J. Bruce Hain House

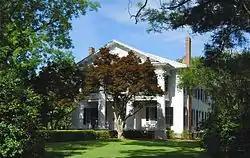

The Hain-Harrelson House is a historic house in Sardis, Alabama, United States. The Classical Revival style structure was completed in 1913 for J. Bruce Hain on his working plantation. The house contains roughly spread over two floors. The interior is divided on a central hall plan. The front exterior is adorned with a monumental two-story Corinthian portico with a full-width second floor balcony. The house sat vacant for more than two decades until it was purchased by Cecil Gayle and Kenneth Parker of Atlanta in 1998. They stabilized and restored the home to its original condition. It was added to the National Register of Historic Places on November 30, 2001. The home was purchased in December 2015 by Ray and Angie Harrelson of Selma, AL.